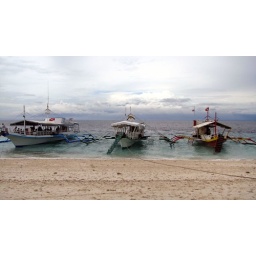
Three boats that had brought people to Boba Santa Beach for lunch. Our boat is in the middle.